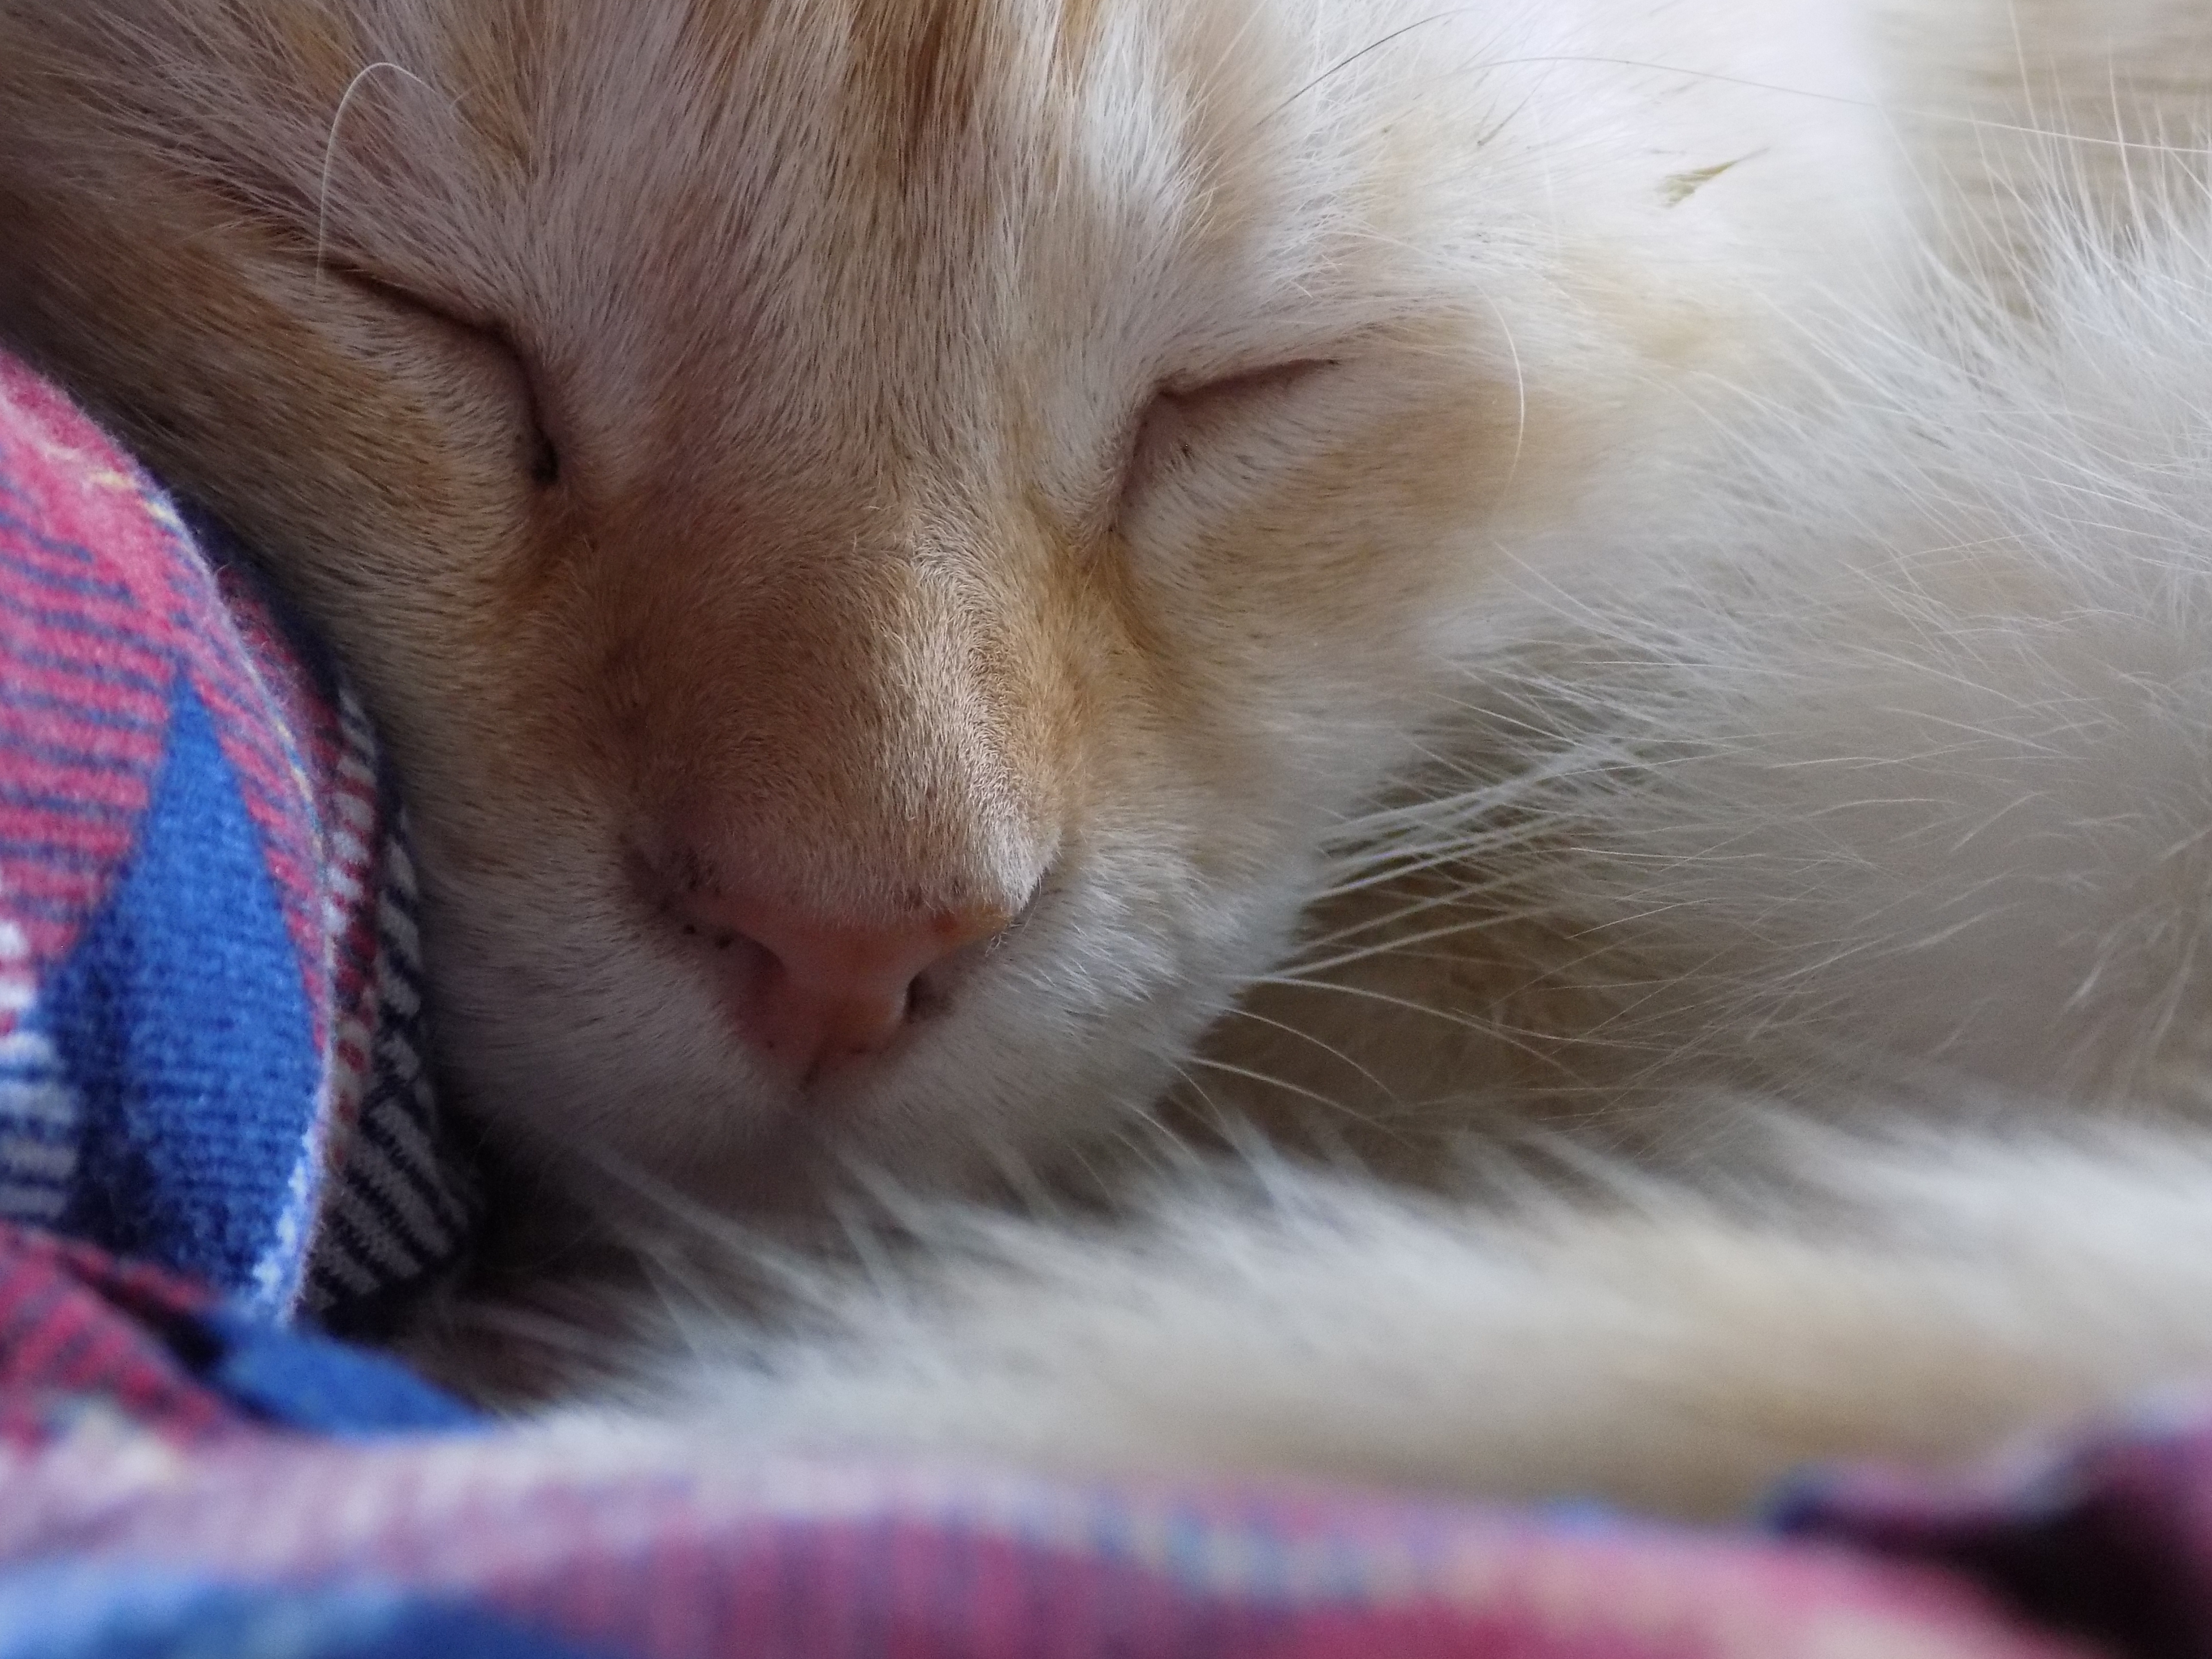
kitten, cat, mammal, facial expression, yawn, nap, close up, nose, whiskers, sleep, snout, eye, skin, vertebrate, organ, tabby cat, small to medium sized cats, cat like mammal